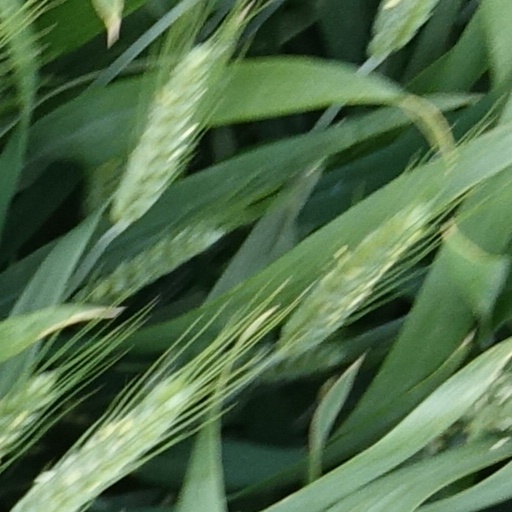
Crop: wheat